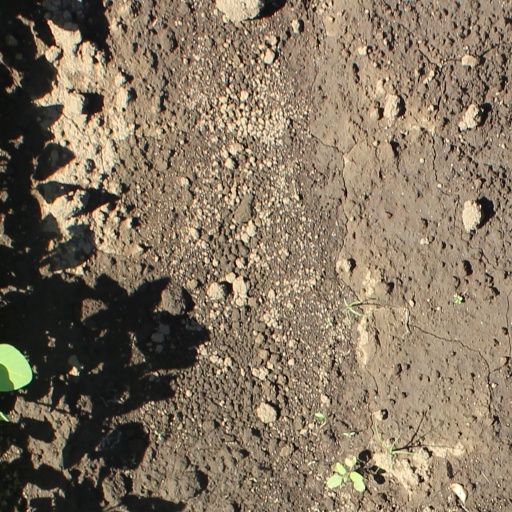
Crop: soybean